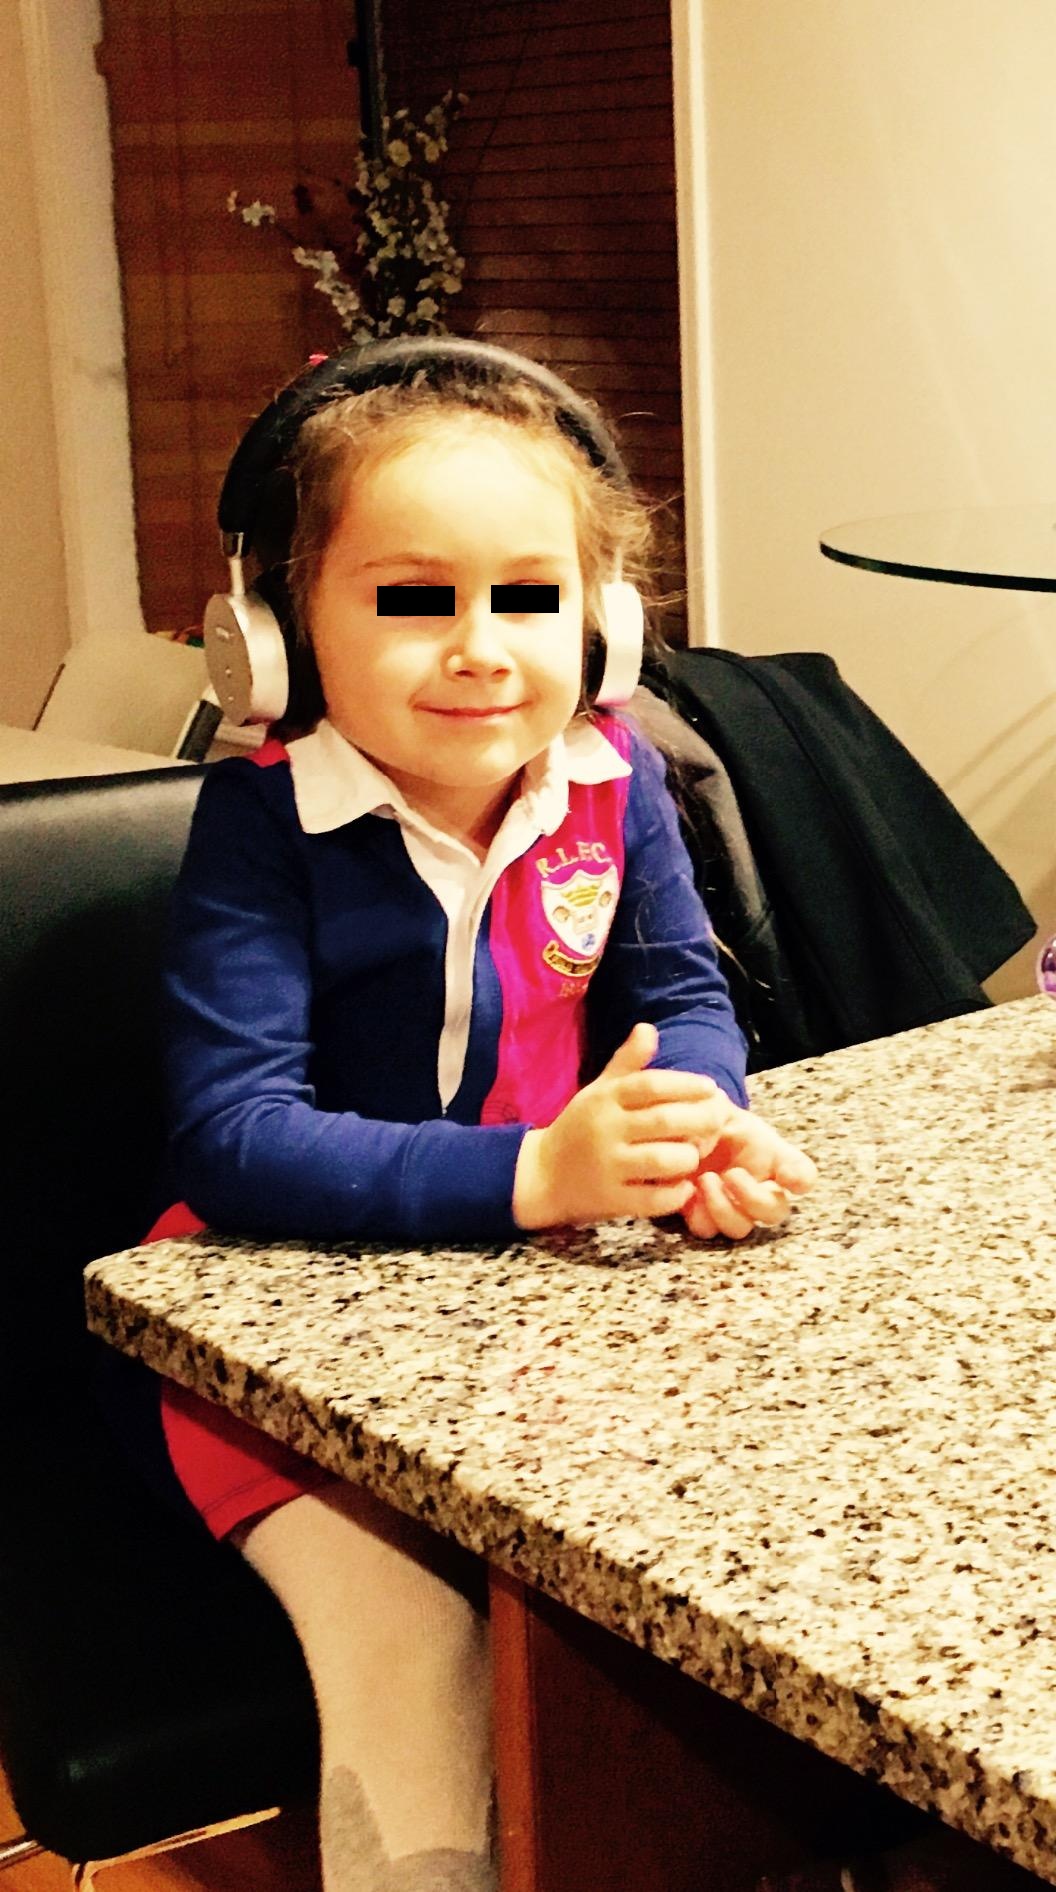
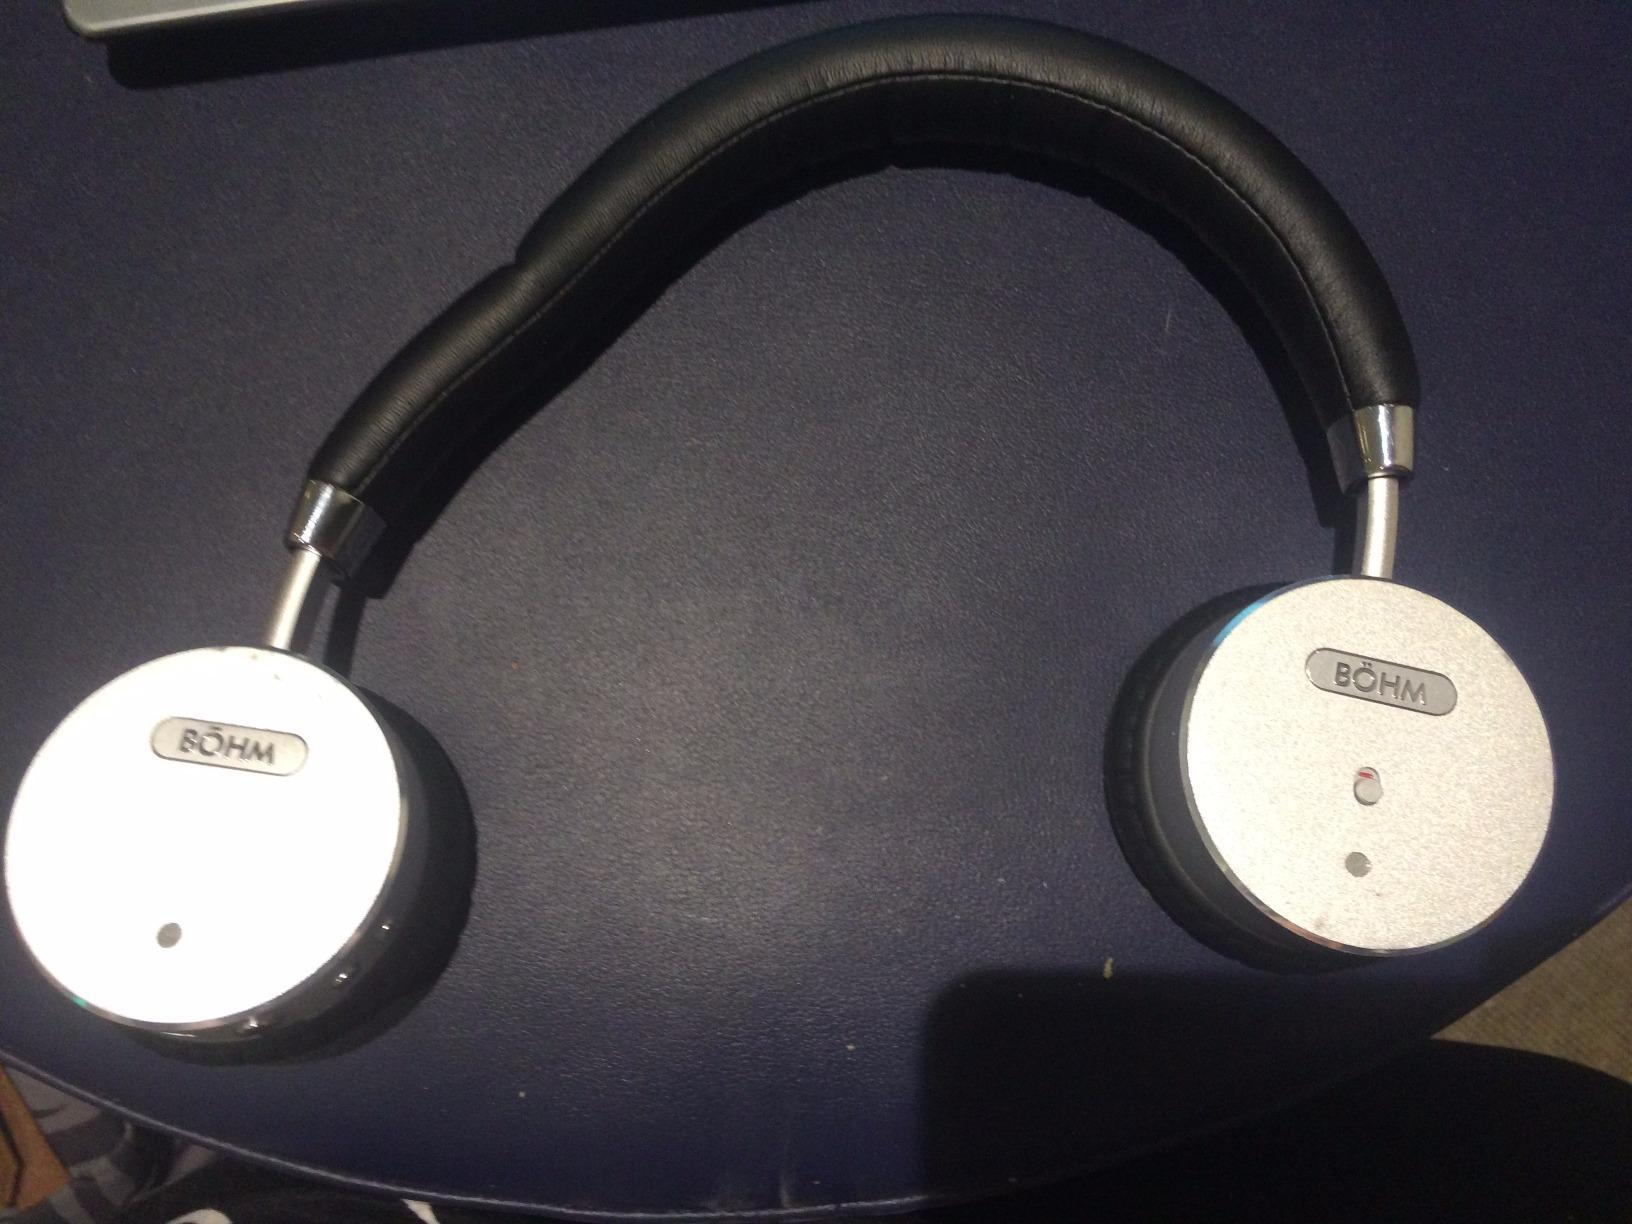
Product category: headphones
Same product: yes